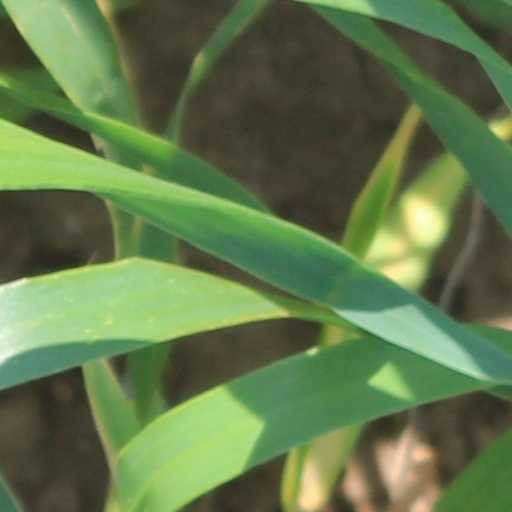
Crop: wheat